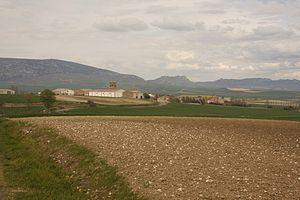
Altable est une commune d'Espagne située dans la comarque del Ebro, dans la communauté autonome de Castille-et-León, province de Burgos. Elle s'étend sur 8,22 km² et comptait environ 57 habitants en 2011.